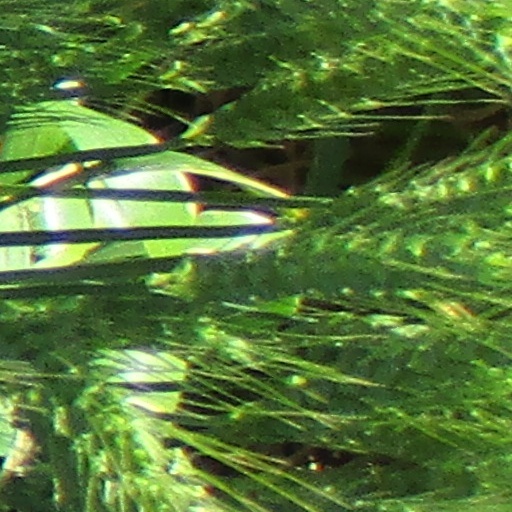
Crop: wheat